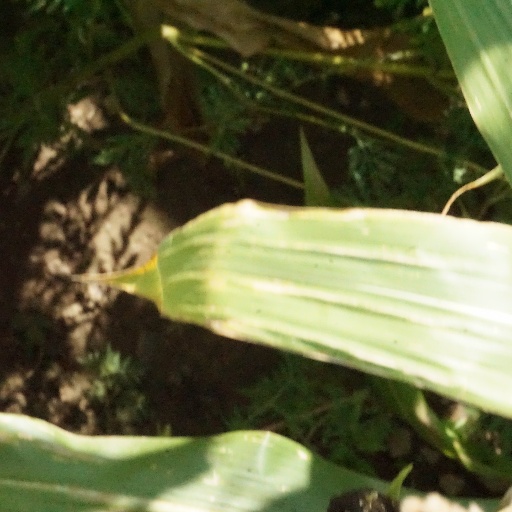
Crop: maize; corn